Flat coast

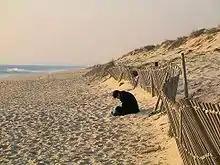
Start of the dune belt by the sand cliff

The shoreface (or underwater platform) on flat coasts encompasses in its narrow sense that area which is subject to the constant action of moving water. This means that the landward boundary between shoreface and beach is the line of the average low-water mark. However this definition is not universal and frequently varies from author to author in the literature. Whilst some define the beach as the landward transition to the shoreface that extends from the low-water mark to the highest high-water mark, i.e. the zone that is only periodically or episodically (after a storm surge) flooded by water; other authors do not use the term "beach" for the landward element of a flat coast at all. They describe the region between the mean low-water mark and the mean high-water mark of the tides as the intertidal zone or foreshore and that area above the average high-water mark as the supratidal zone or backshore that is only directly attacked by water during storms. Because the backshore is often considerably flatter in appearance than the foreshore, which slopes clearly down towards the sea, it is also often referred to as a beach platform, which is why this part of the shore can be considered in practice to be the actual beach. The farthest point inland that is reached by storm surges is bounded by a belt of dunes, where floods can form a dune cliff.